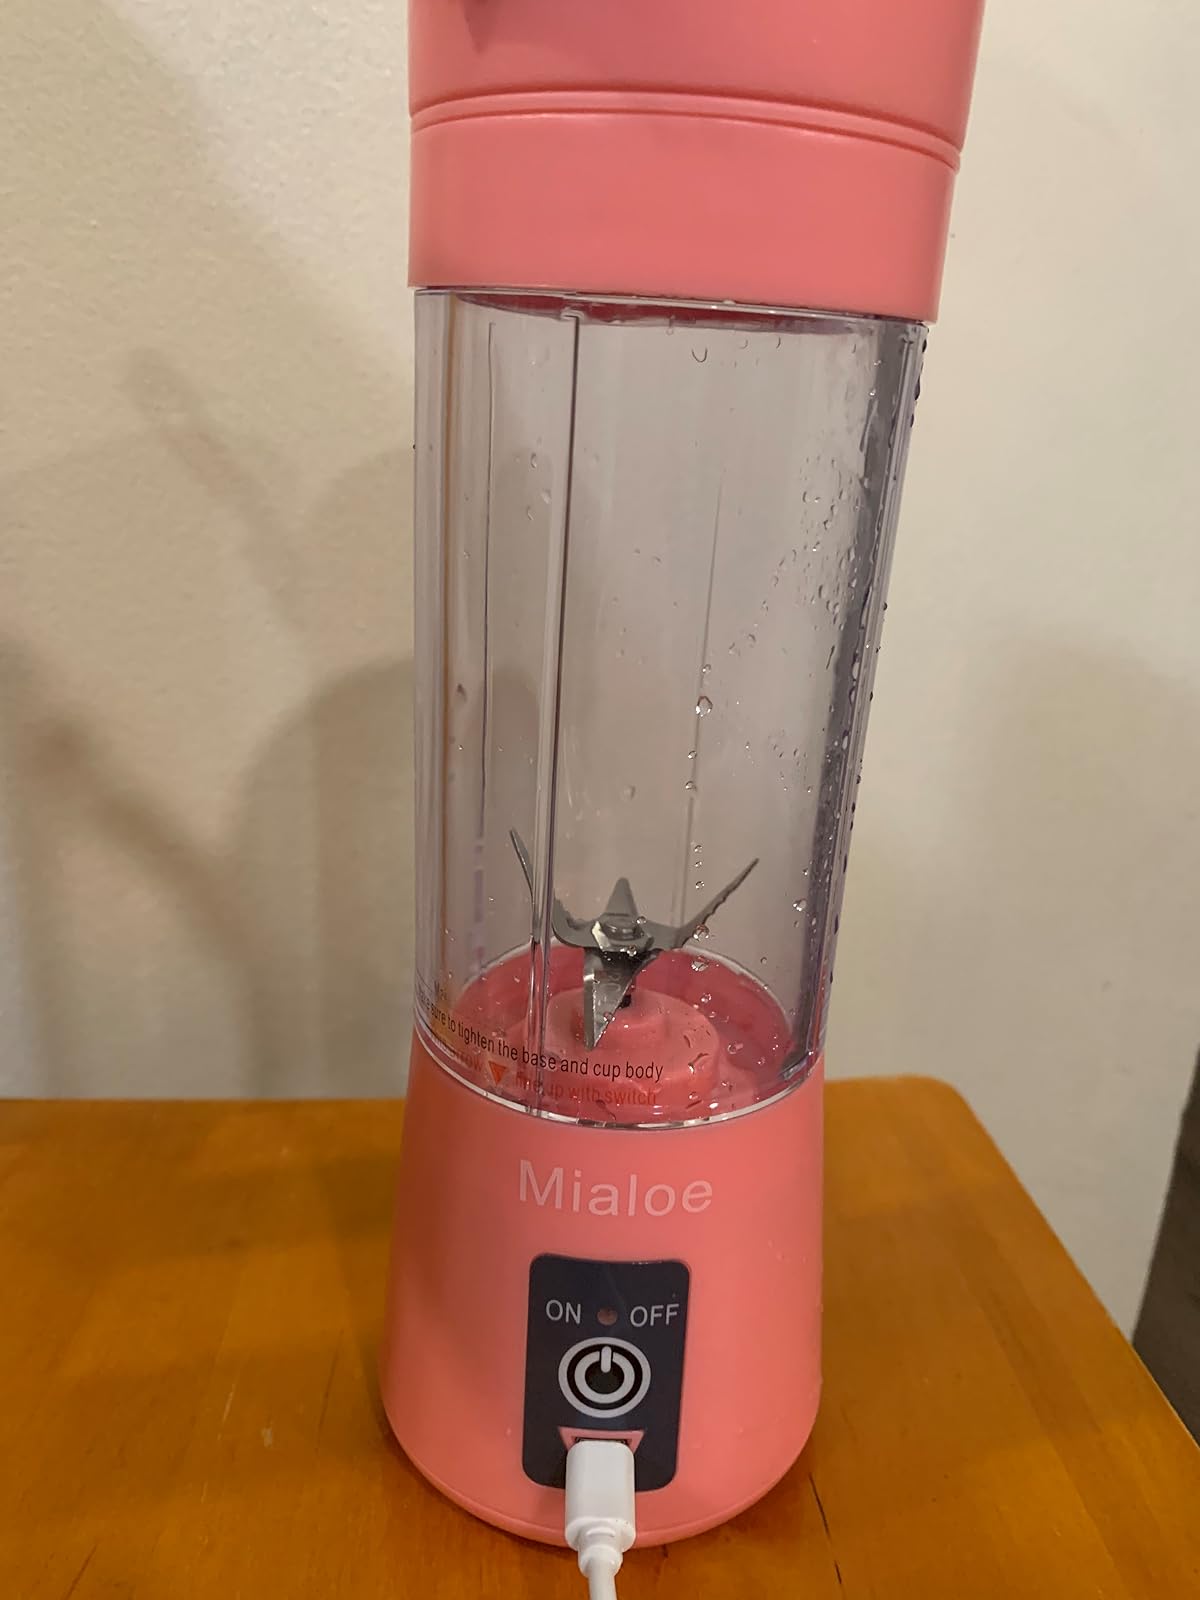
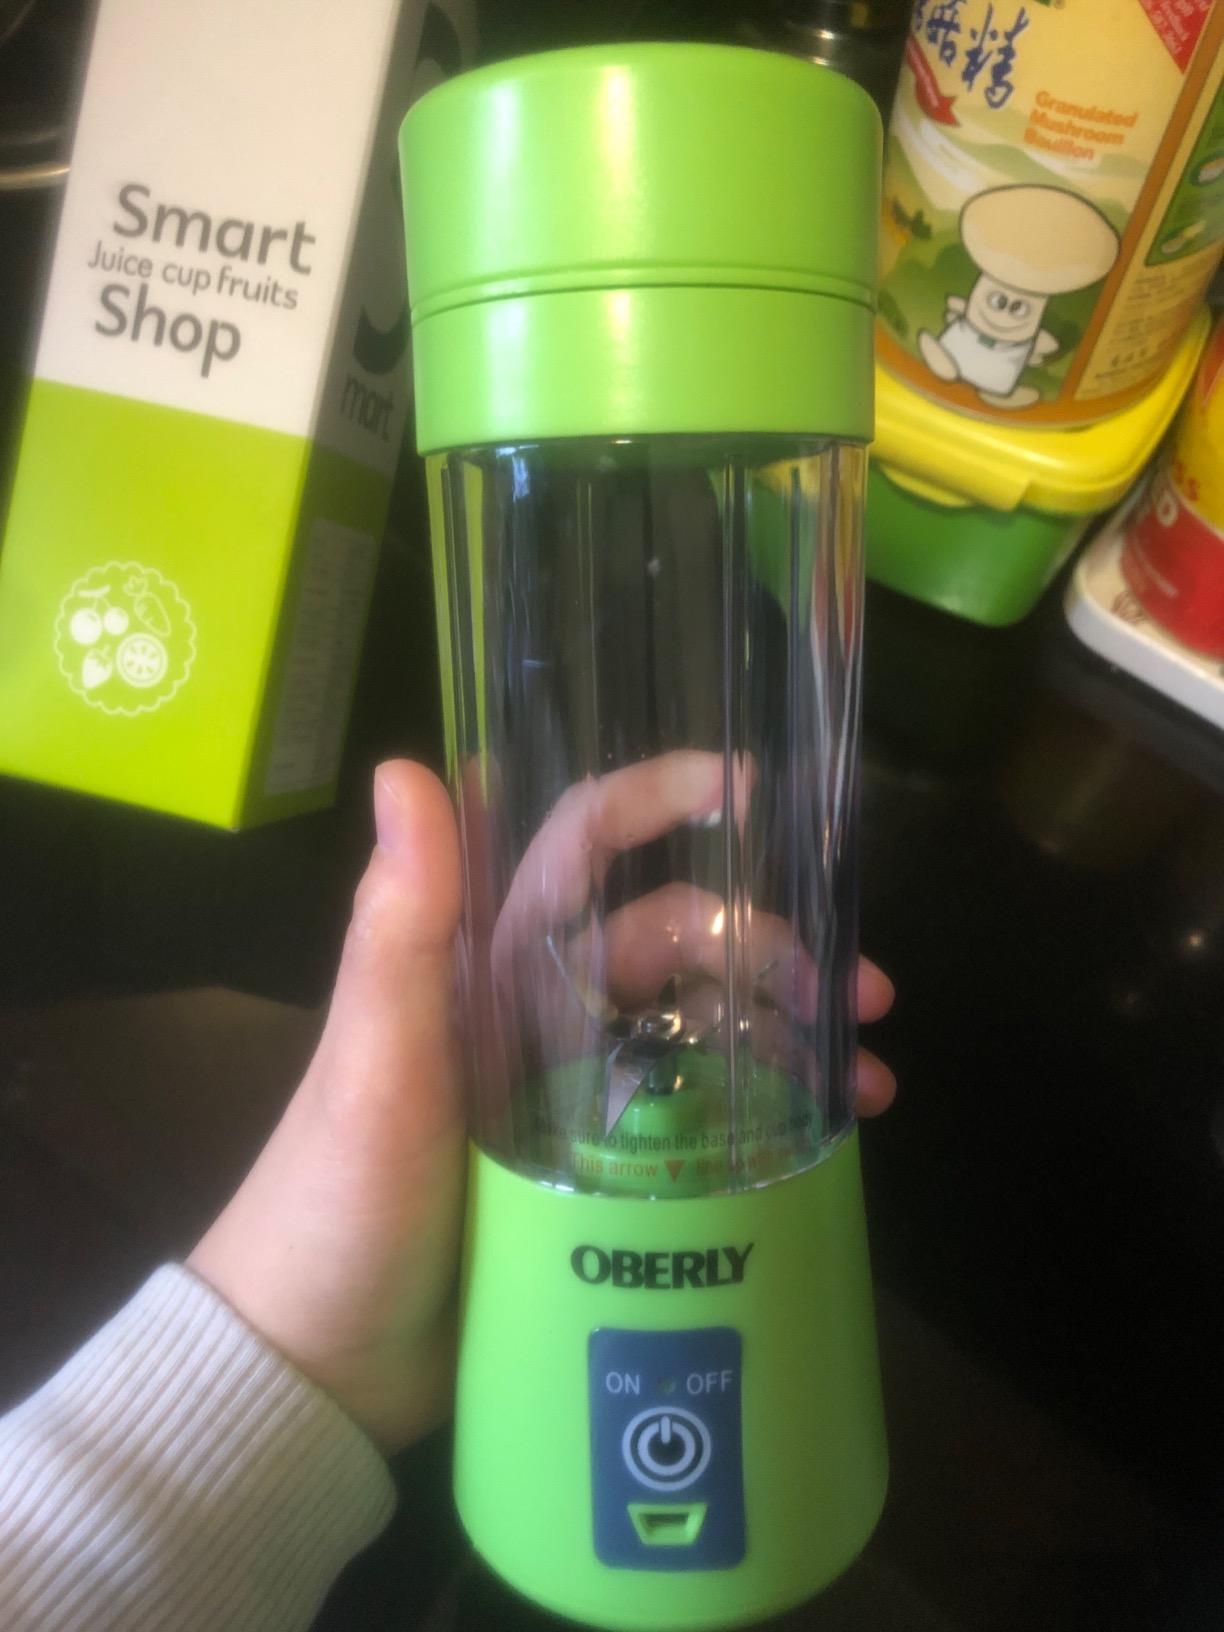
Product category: items_blender
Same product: no